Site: brandenburg
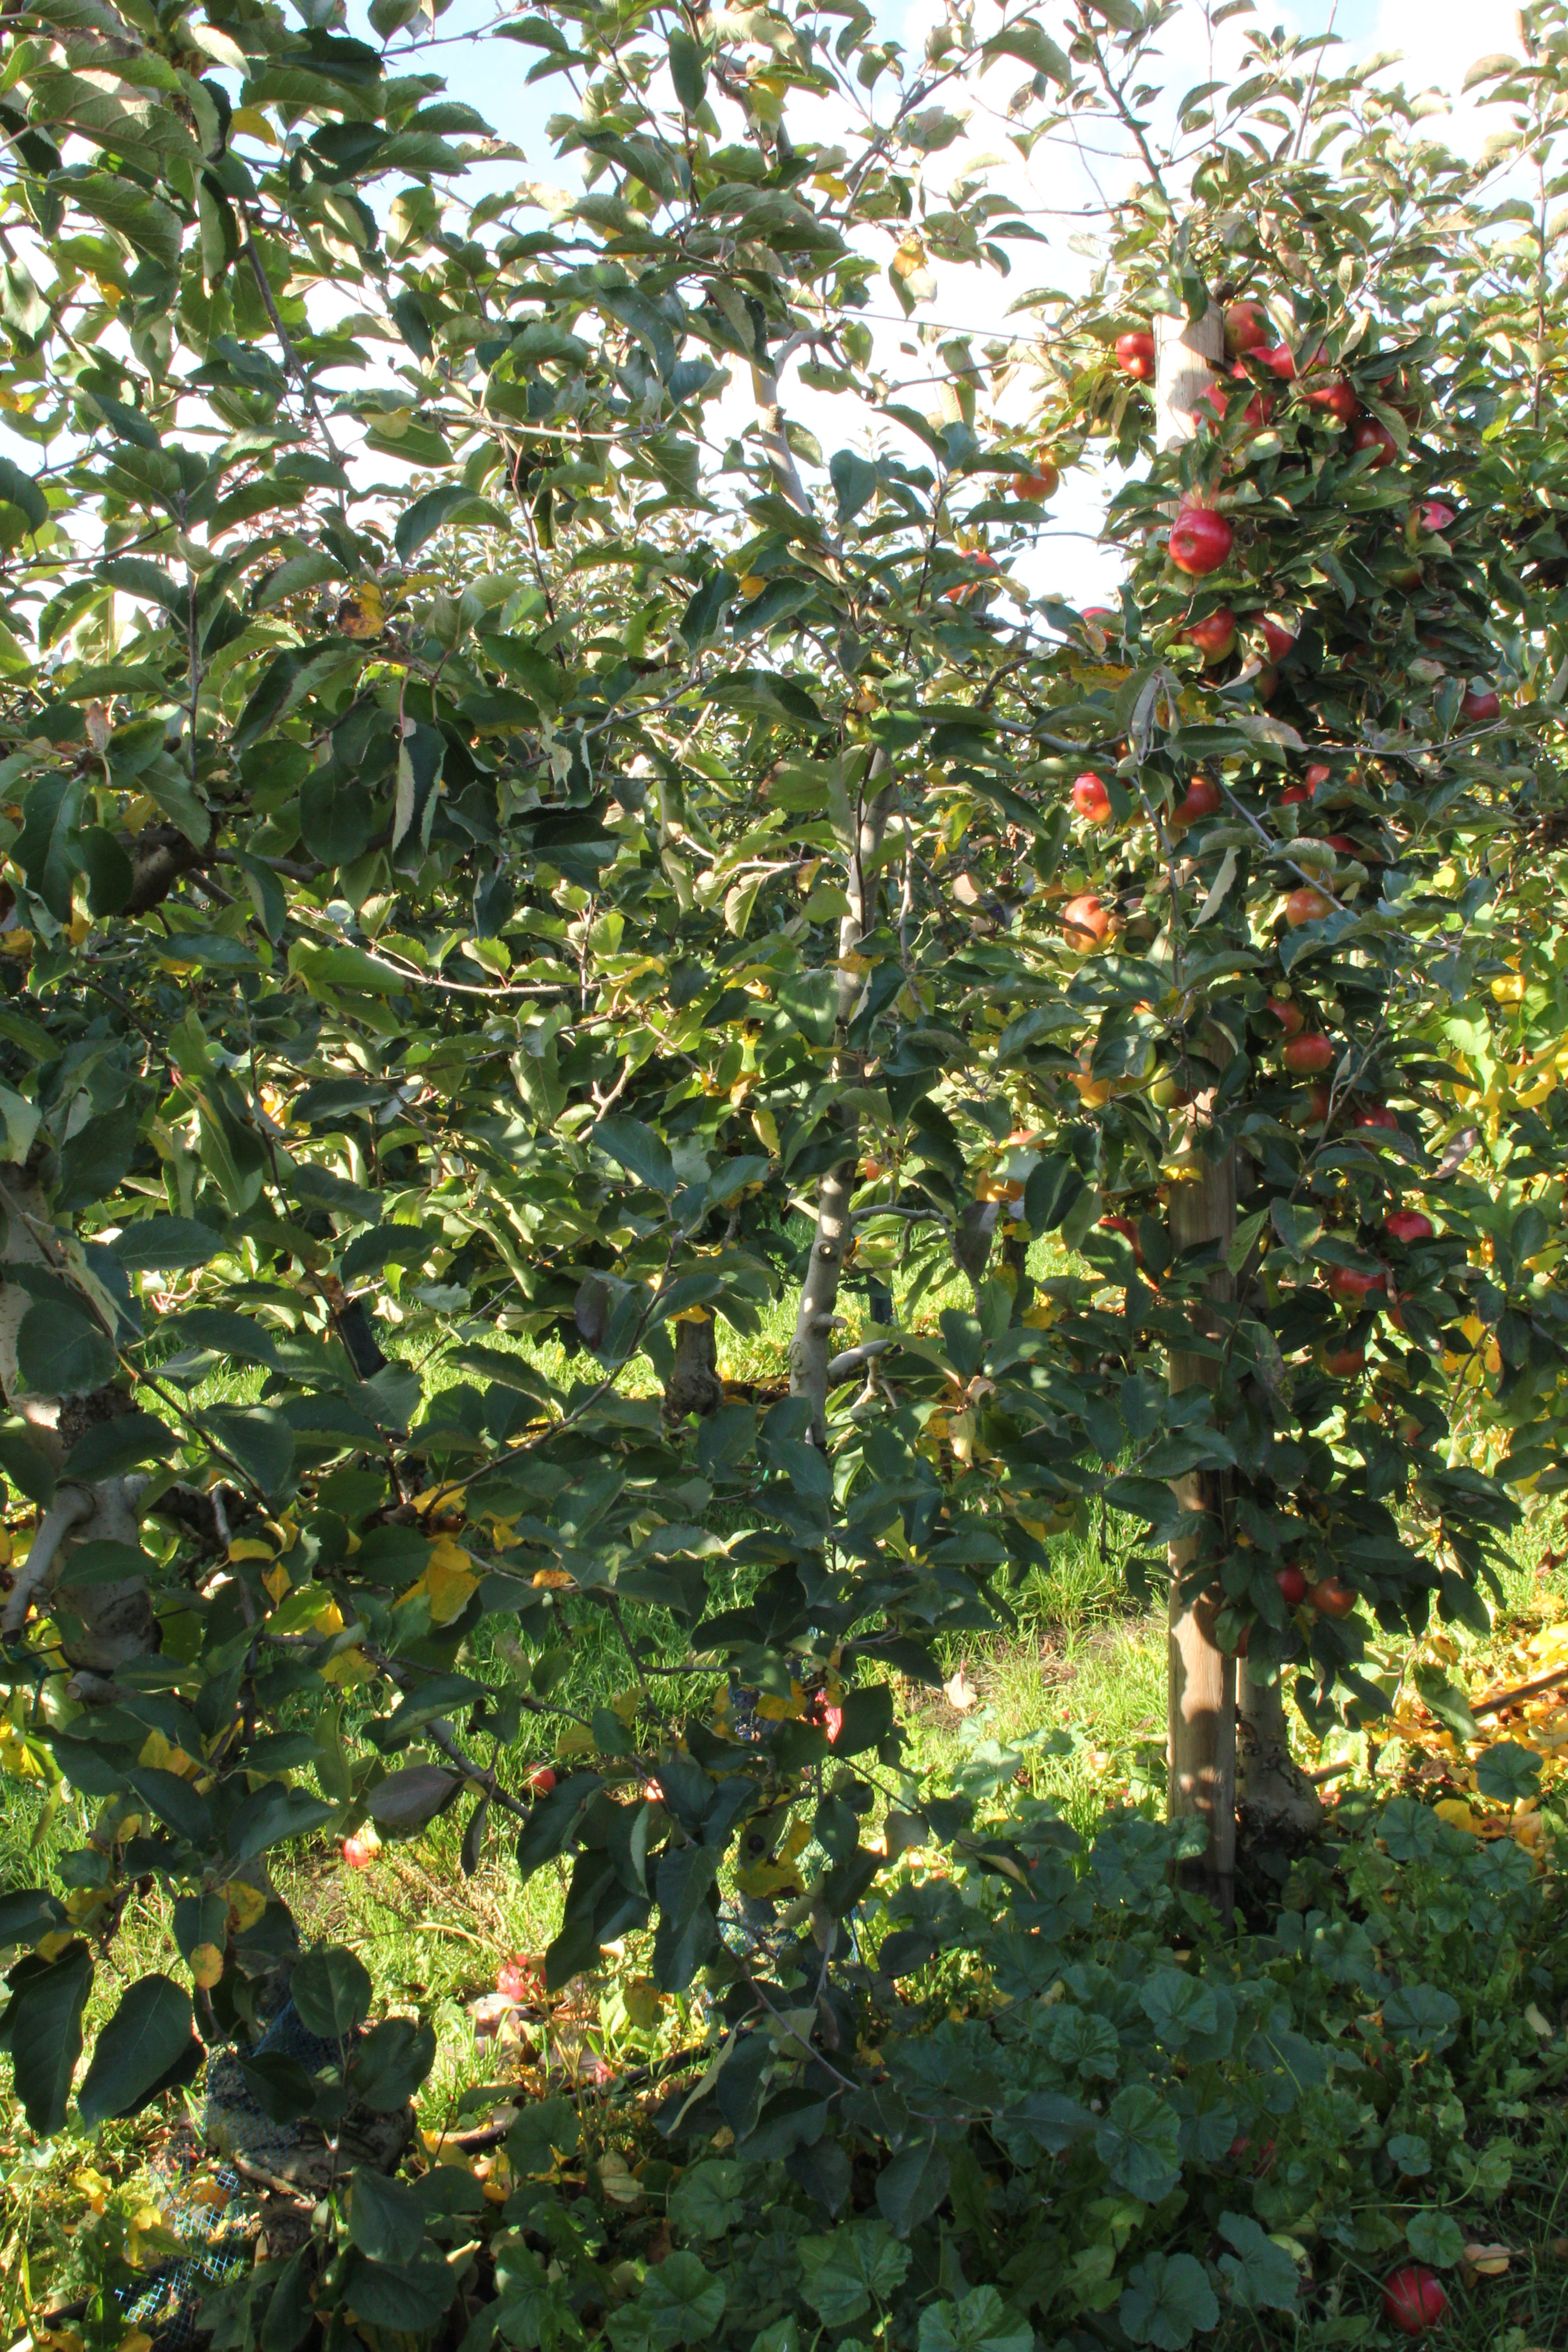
Growth stage (BBCH 91): Senescence, beginning of dormancy